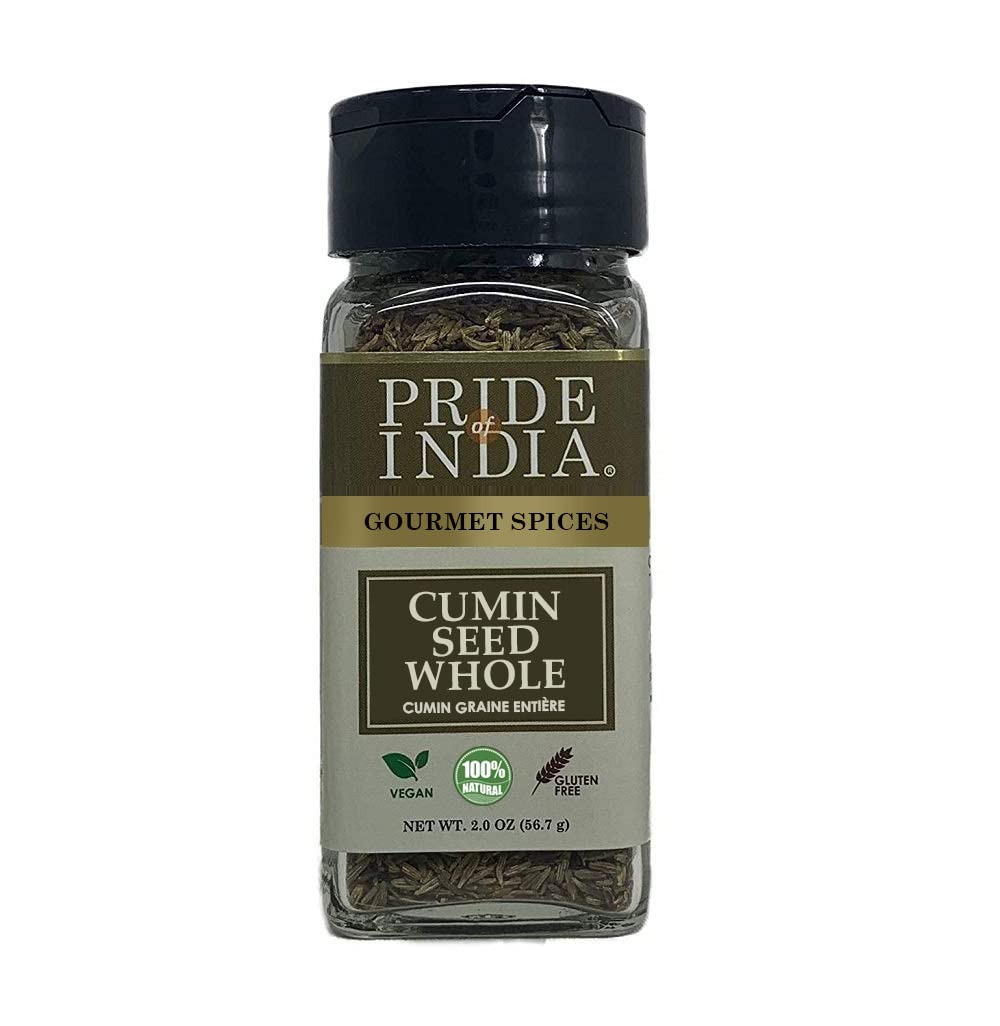
Item Name: Pride of India - PACK of 6 - Cumin Seed Whole – Gourmet Indian Spice – Excellent for Culinary Uses – Fresh and Quality Seeds – Adds Flavor & Aroma – Easy to Use – 2 oz. Small Dual Sifter Bottle
Product Description: Pride of India Cumin Seed Whole is an authentic Indian spice and a household name that is used in a variety of dishes starting from curries, vegetables to rice and pilaf dishes. We source our cumin seeds from small farms in India that follow sustainable farming practices and process them under a strict hygienic environment to give you only the best of the lot. It is packed with intense aroma and flavor to give a distinct taste to the dishes. This recipe-ready bottle is a must-have in every pantry.
Value: 1.0
Unit: Ounce

Price: 26.99